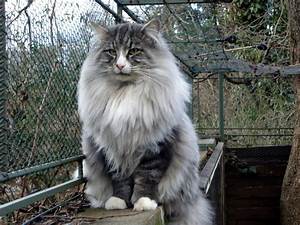
Label: cat